Dr. James A. Ross House

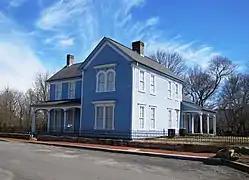
The Dr. James A. Ross House in 2010

The Dr. James A. Ross House is a historic house in Pikeville, Tennessee, U.S.. It was built circa 1872 for Dr. James A. Ross, his wife Jennie Brown and their children. Ross was a physician who served in the Confederate States Army during the American Civil War of 1861–1865; in the Reconstruction era, he became a real estate investor. The house was purchased by Bledsoe County in 1997.